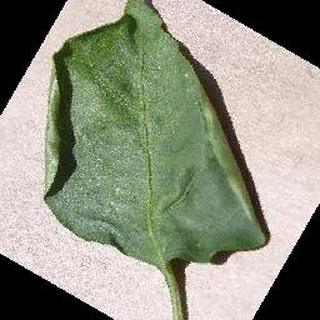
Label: healthy_bell_pepper